Liu Jiang (director)

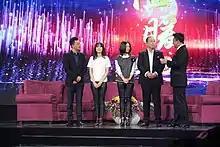
Liu Jiang, Gao Yuanyuan and Huang Haibo in the Chinese talk show "Art Life" in December 2013.

In 2003, Liu made his directorial debut "Iron Youth", a gangster television series starring Jiang Wu, Mei Ting, Pan Yueming, and Han Yuqin.